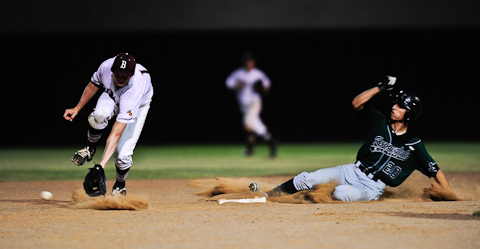
cầu thủ bóng chày đang trượt xuống sân tranh bóng